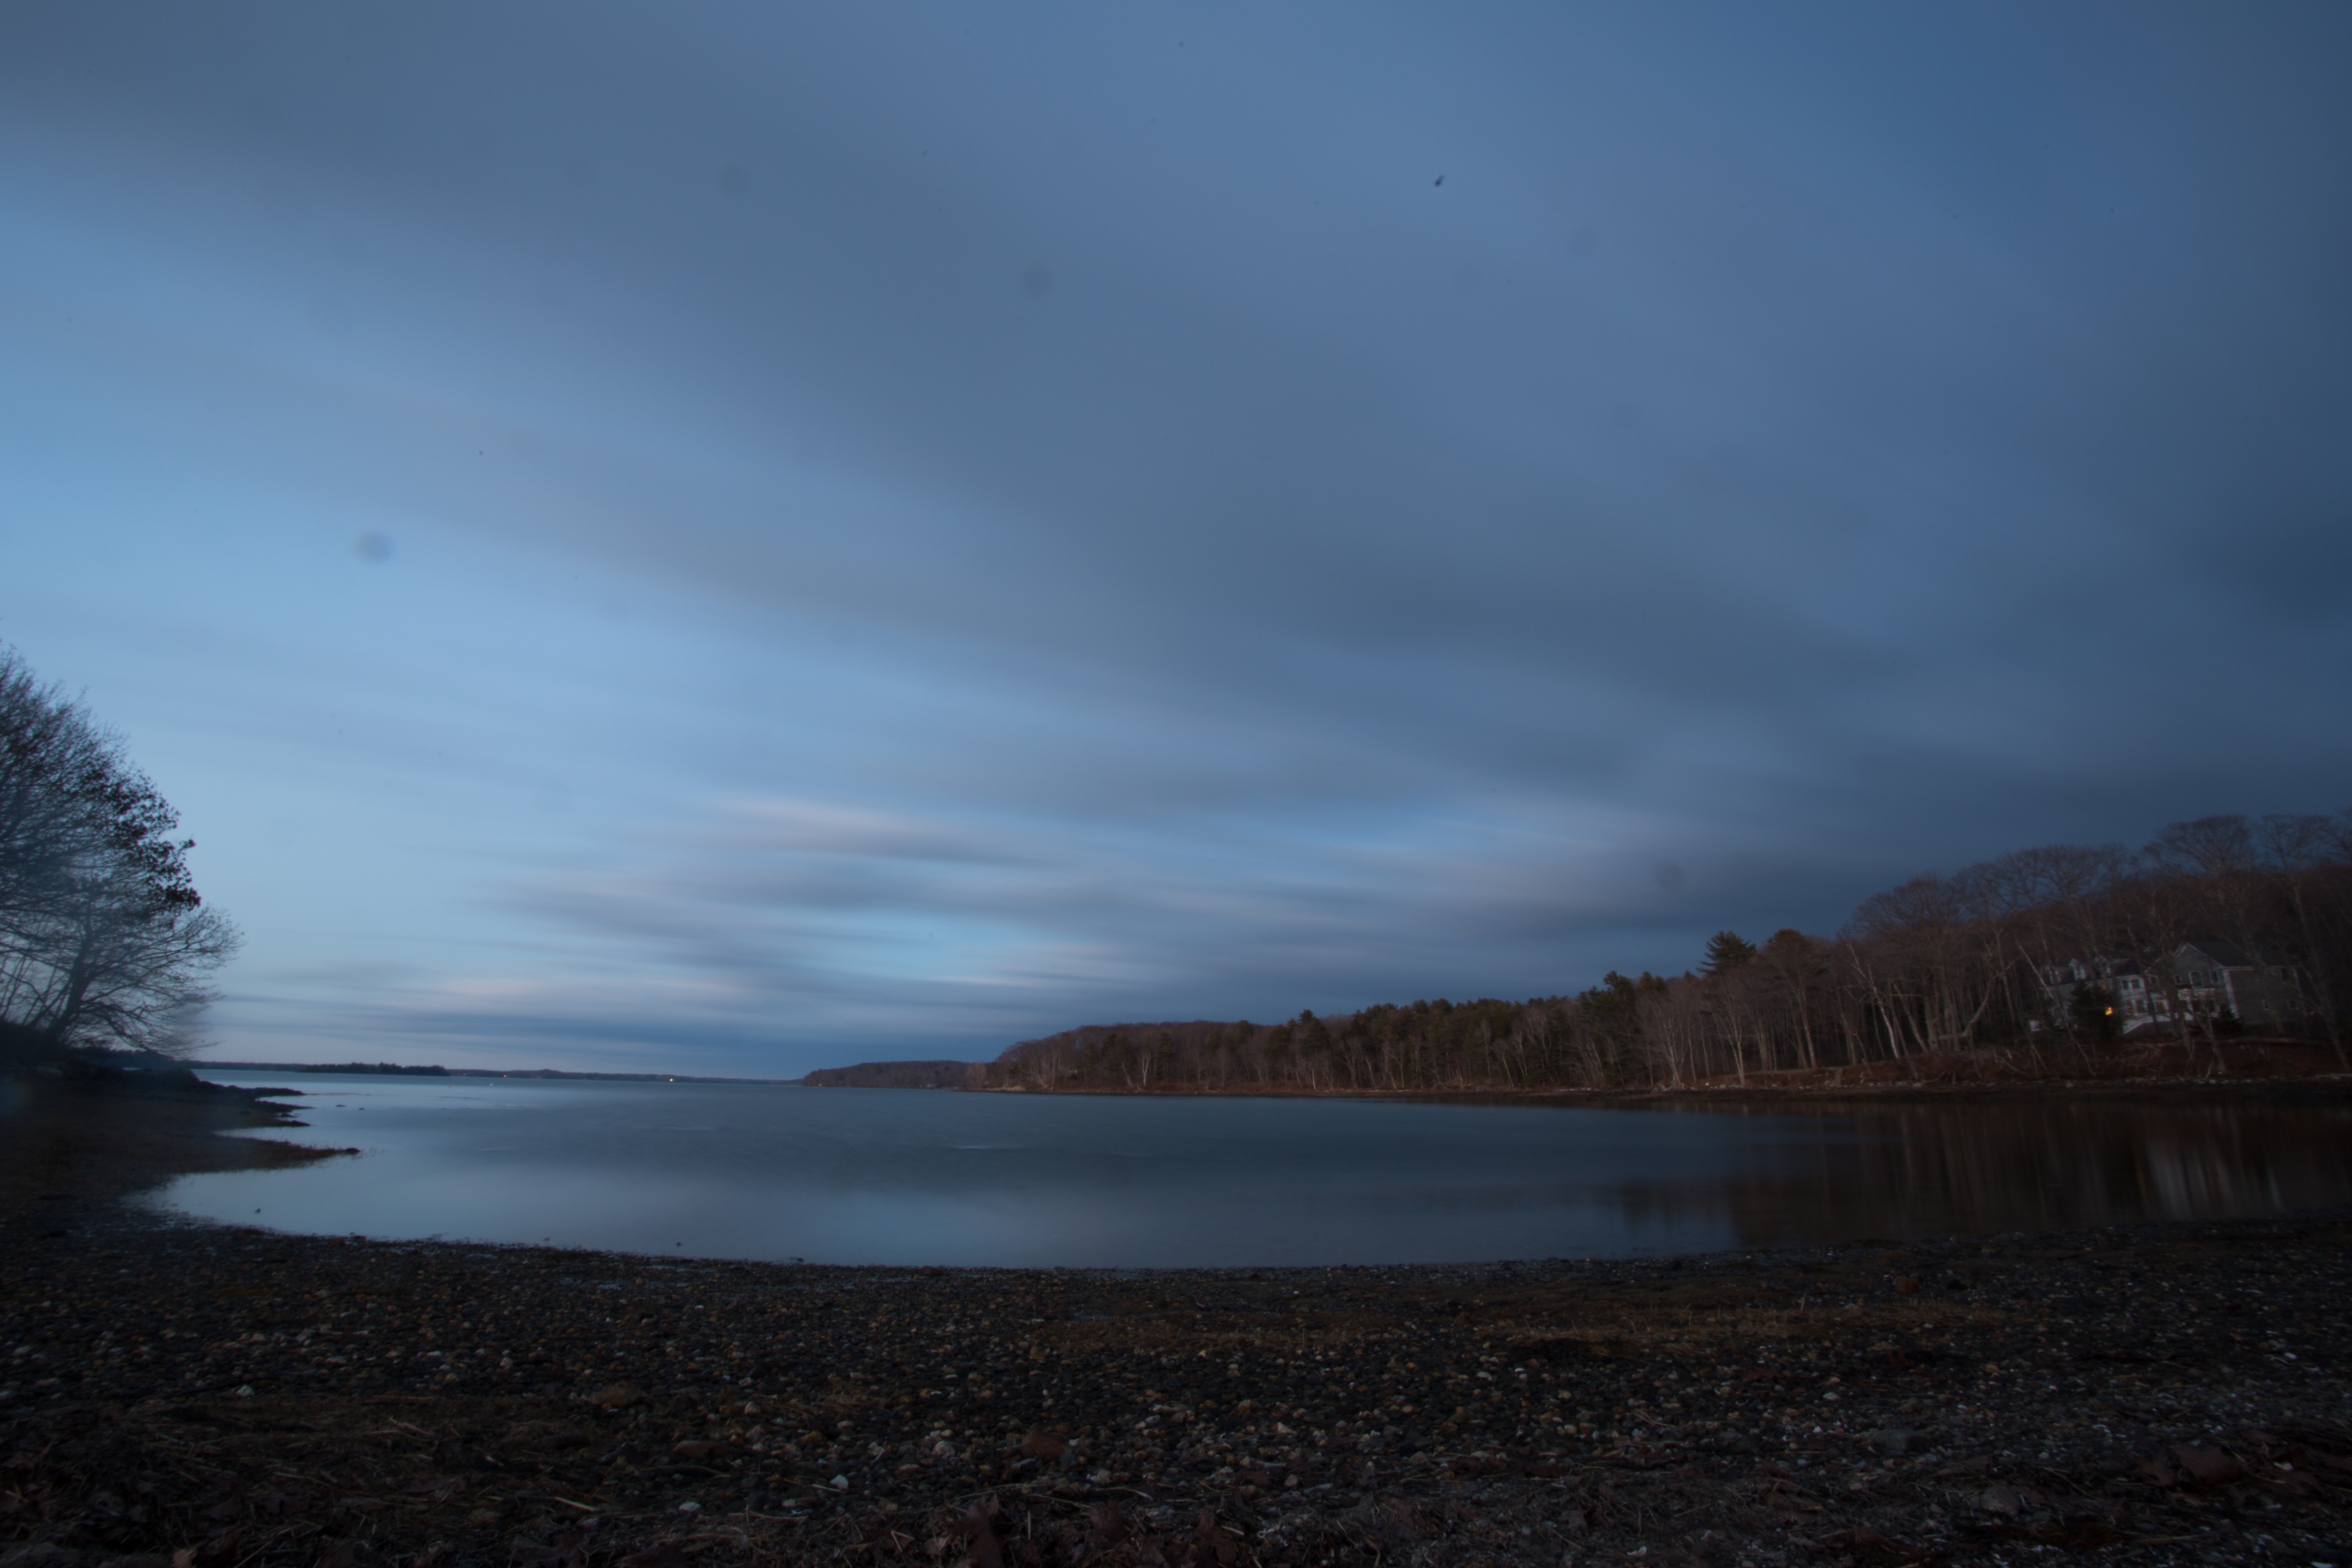
beach, sea, coast, nature, ocean, horizon, cloud, sky, sunrise, sunset, mist, morning, shore, lake, dawn, dusk, evening, reflection, bay, reservoir, body of water, loch, atmospheric phenomenon